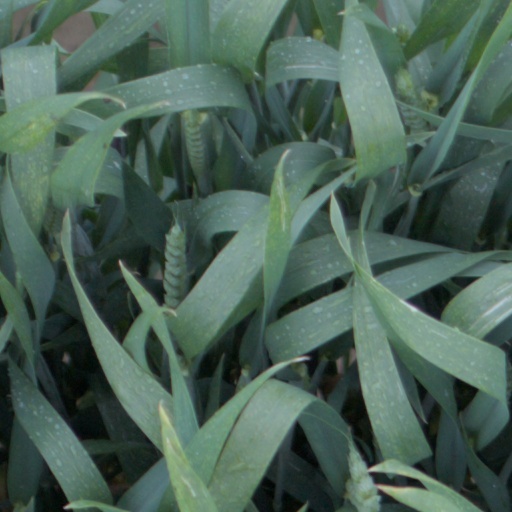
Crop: wheat